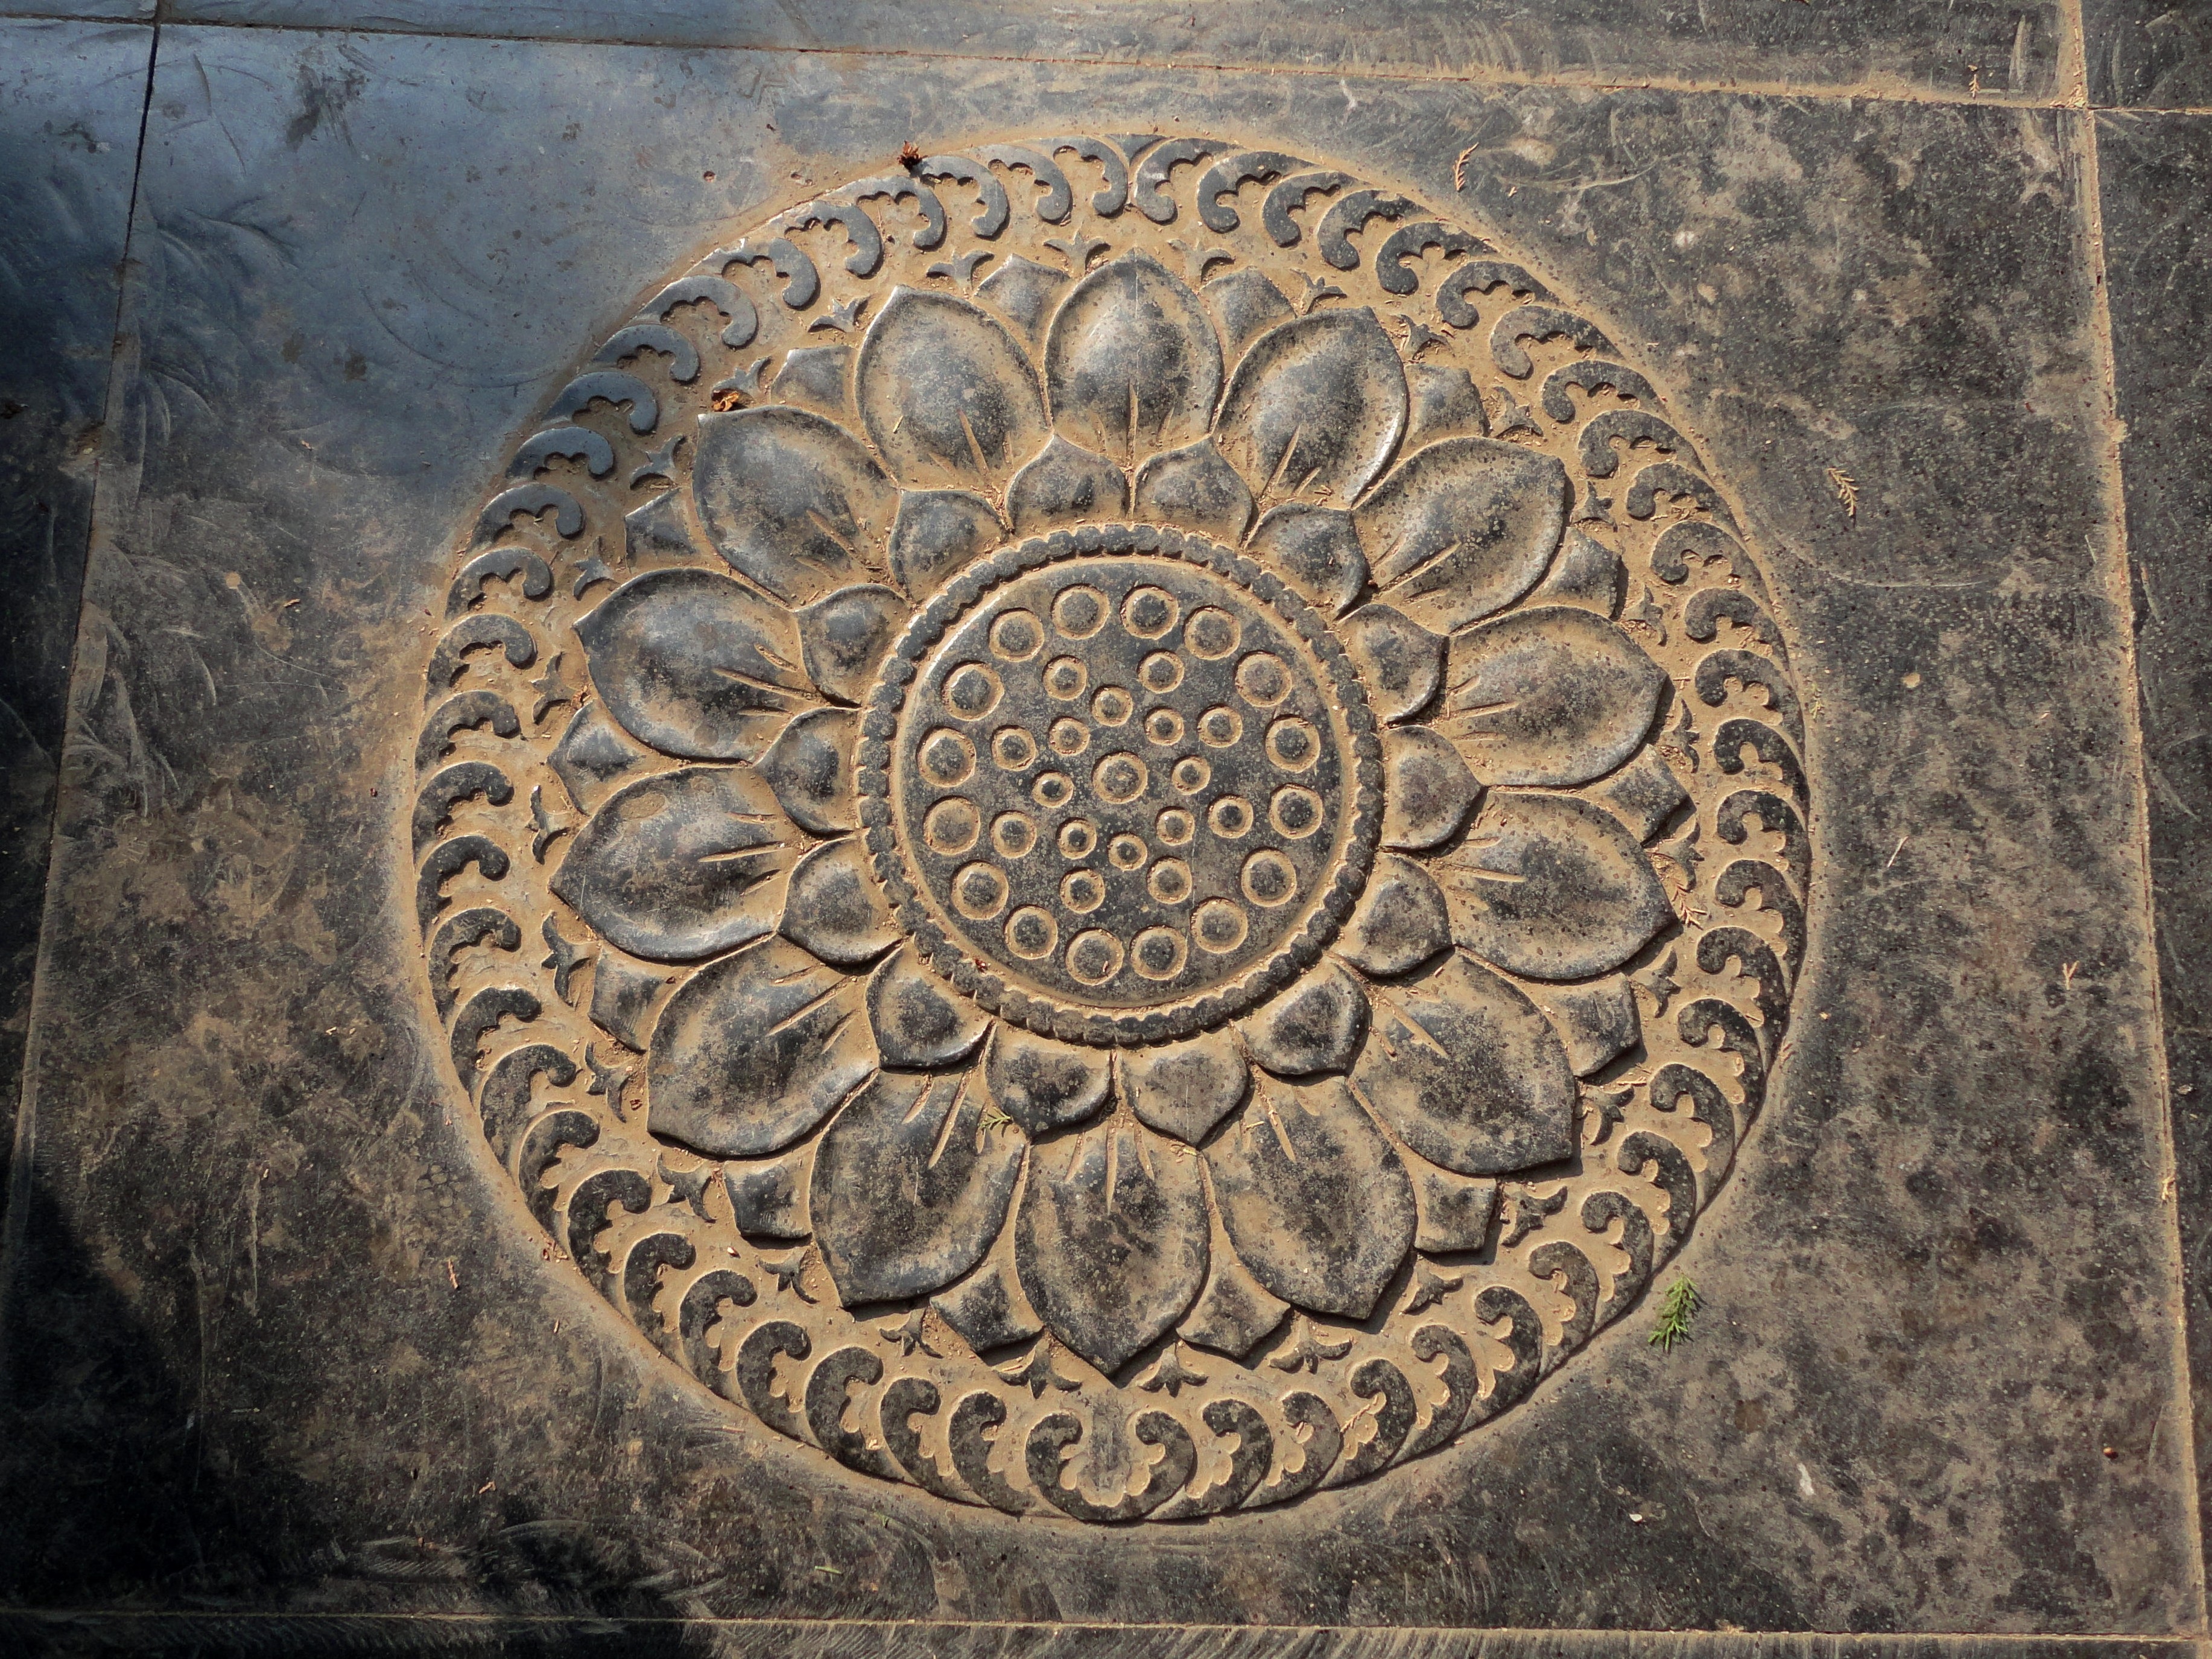
ground, texture, stone, symbol, asia, circle, lotus flower, art, symmetry, mosaic, carving, relief, shape, flooring, stone floor, archaeological site, stone carving, ancient history, henan, shaolintempel